His Uncle from Normandy

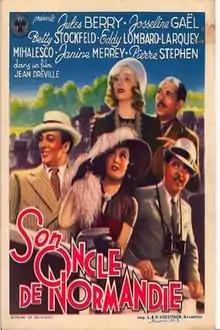
Belgian poster

His Uncle from Normandy (French: Son oncle de Normandie) is a 1939 French comedy film directed by Jean Dréville and starring Josseline Gaël, Jules Berry and Betty Stockfeld. Produced in 1938, it was not given a release until June of the following year. The film's sets were designed by the art directors Louis Le Barbenchon and Roland Quignon.